Ritterhaus Bubikon

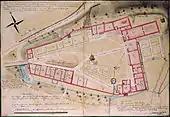
1782 map of the Bubikon commandery

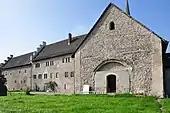

The "Ritterhaus" building complex consists of the commander's house, the rectory, the "Schütte" and "Sennhaus" buildings, the so-called "Bruderhaus" being the oldest building, the 12th-century chapel of St. John the Baptist (dated 1192 AD), as well as the adjacent farm and economic buildings. The brothers’ house ("Bruderhaus") and the chapel are the oldest buildings of the commandery and were probably built in the early 1190s, assumably incorporating an older building (maybe a chapel) that was built by the Toggenburg family. The 14th-century Romanesque nave of the chapel was expanded by a Gothic chancel that was destroyed in 1819. The remains of Romanesque mural paintings date back to the first half of the 13th century. They illustrate the foundation of the commonly named "Ritterhaus" building complex by the Toggenburg and Rapperswil families, and display scenes of the live of Saint John the Baptist. The chapel was desecrated and secularised during the Reformation in Zürich. The main building ("Haupthaus"), serving as the commander's house and administration complex, and the adjacent wing ("Ritterhausflügel") were added between the 13th and 15th century; after the Reformation it was the seat of the local governor, a city council member from Zürich. The representative rooms were used for official purposes, and therefore richly decorated in the Renaissance style in 1570. At the same time, the coats of arms of the Knights of Malta was painted onto the façade towards the courtyard. The servants' house ("Sennhaus", "Gesindehaus") was built around 1480 and rebuilt in 1570 for the purpose of the production of cheese.